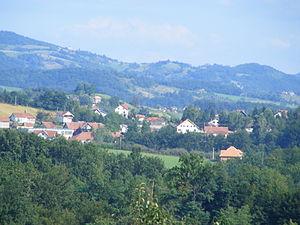
Goračići est une localité de Serbie située dans la municipalité de Lučani, district de Moravica. Au recensement de 2011, elle comptait 1 082 habitants.